Multiple Intelligence International School

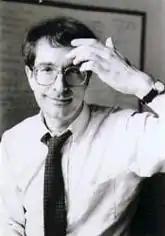
MIIS follows the Multiple Intelligences Framework by Dr. Howard Gardner

Child's Place is the preschool department of MIIS that caters to the Preschool Child from 2 to 5 years. The Multiple Intelligence International School (Grades 1-8) was founded to serve Lower and Middle School students. MIIS Upper School (Grades 9-12), was founded in 2007.